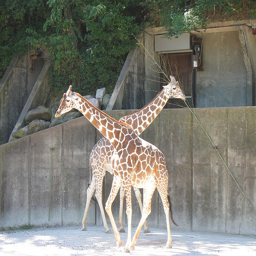
Two giraffes near each other in an enclosure
Two giraffes standing in front of a concrete walled zoo exhibit.
The two giraffs are walking around the pen.
Giraffes in a zoo enclosure form an X with their necks
two giraffes crossing each other as they walk different directions